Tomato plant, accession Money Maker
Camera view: horizontal (90 deg, fisheye); turntable rotation: 120 degrees
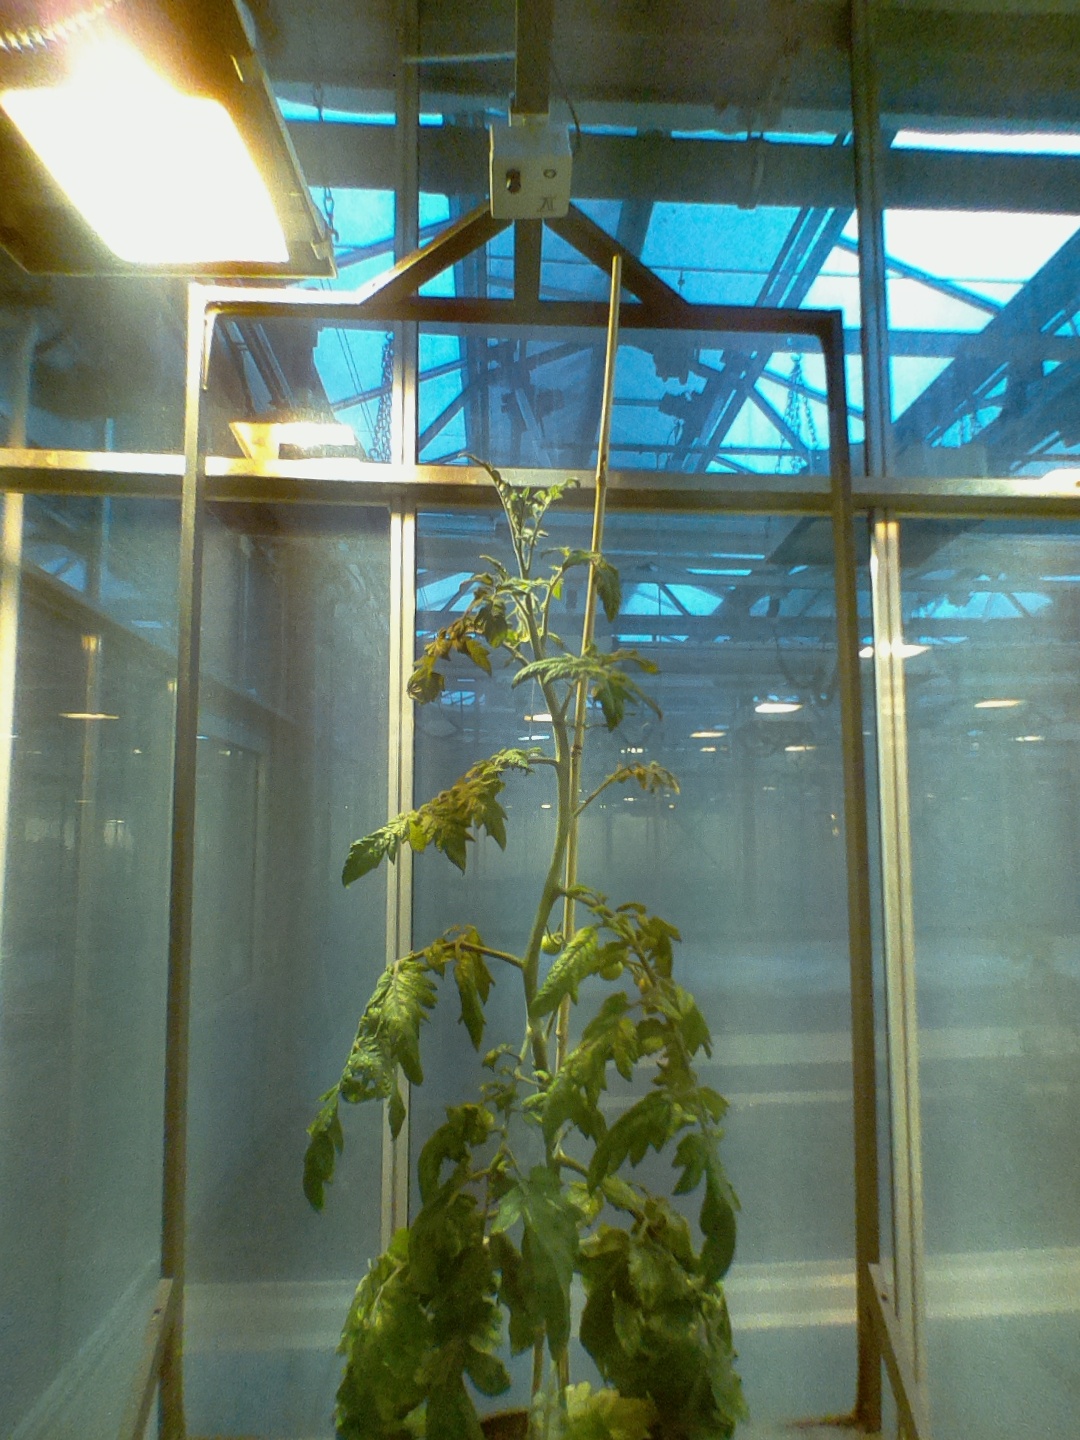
BBCH growth stage 72: 20%-30% of final fruit size